Kenesaw Mountain Landis

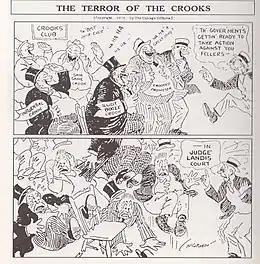
Crooks feared Judge Landis, at least according to Chicago Daily News cartoonist John T. McCutcheon, 1920.

Although Welty's departure from office on March 4, 1921, began a lull in criticism of Landis, in April, the judge made a controversial decision in the case of Francis J. Carey, a 19-year-old bank teller, who had pleaded guilty to embezzling $96,500. Carey, the sole support of his widowed mother and unmarried sisters, gained Landis's sympathy. He accused the bank of underpaying Carey, and sent the youth home with his mother. Two members of the Senate objected to Landis's actions, and the "New York Post" compared Carey with "Les Misérables's" Jean Valjean, noting "[b]etween a loaf of bread [Valjean was incarcerated for stealing one] and $96,500 there is a difference." A bill barring outside employment by federal judges had been introduced by Landis's foes, but had expired with the end of the congressional session in March; his opponents tried again in July, and the bill failed in the Senate on a tie vote. On September 1, 1921, the American Bar Association, a trade group of lawyers, passed a resolution of censure against Landis.